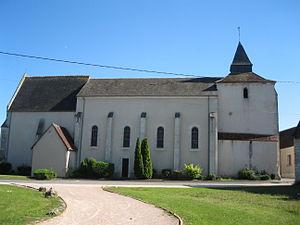
Eglise Saint Pierre, XII°, XVII° et XIX°, Civray.
Civray est une commune française située dans le département du Cher en région Centre-Val de Loire.